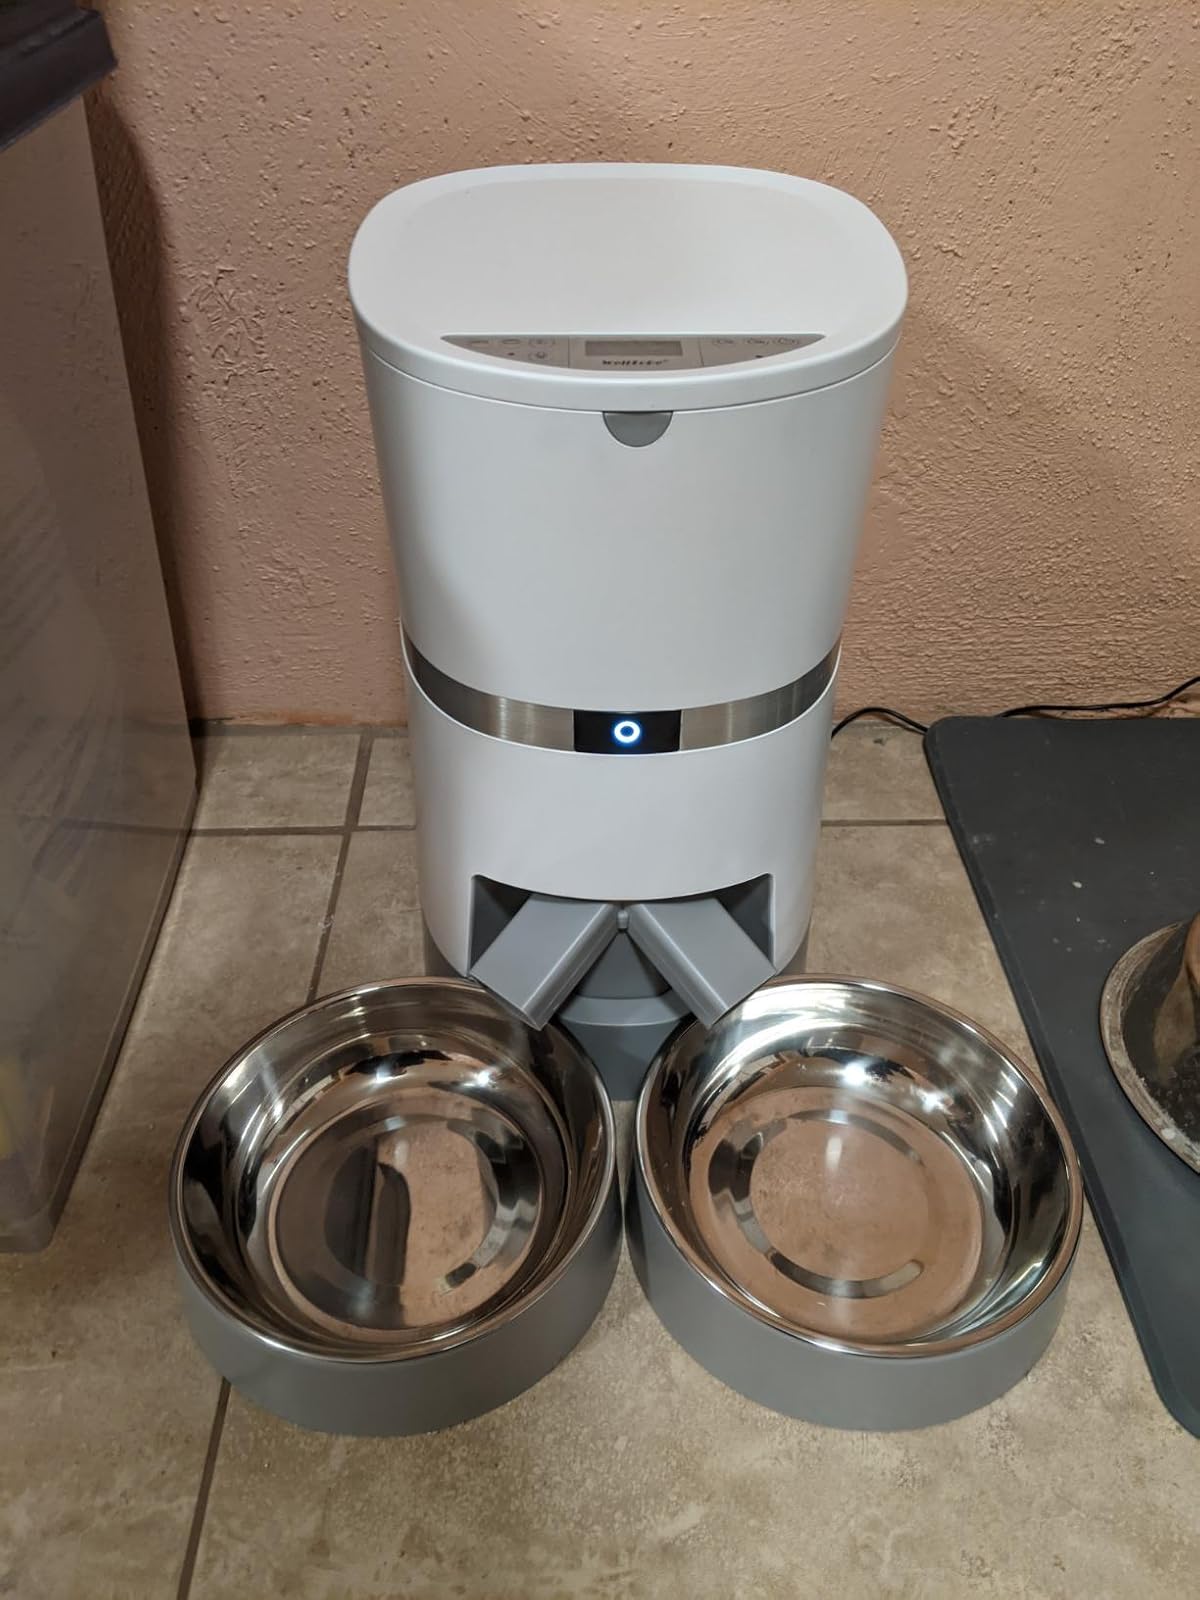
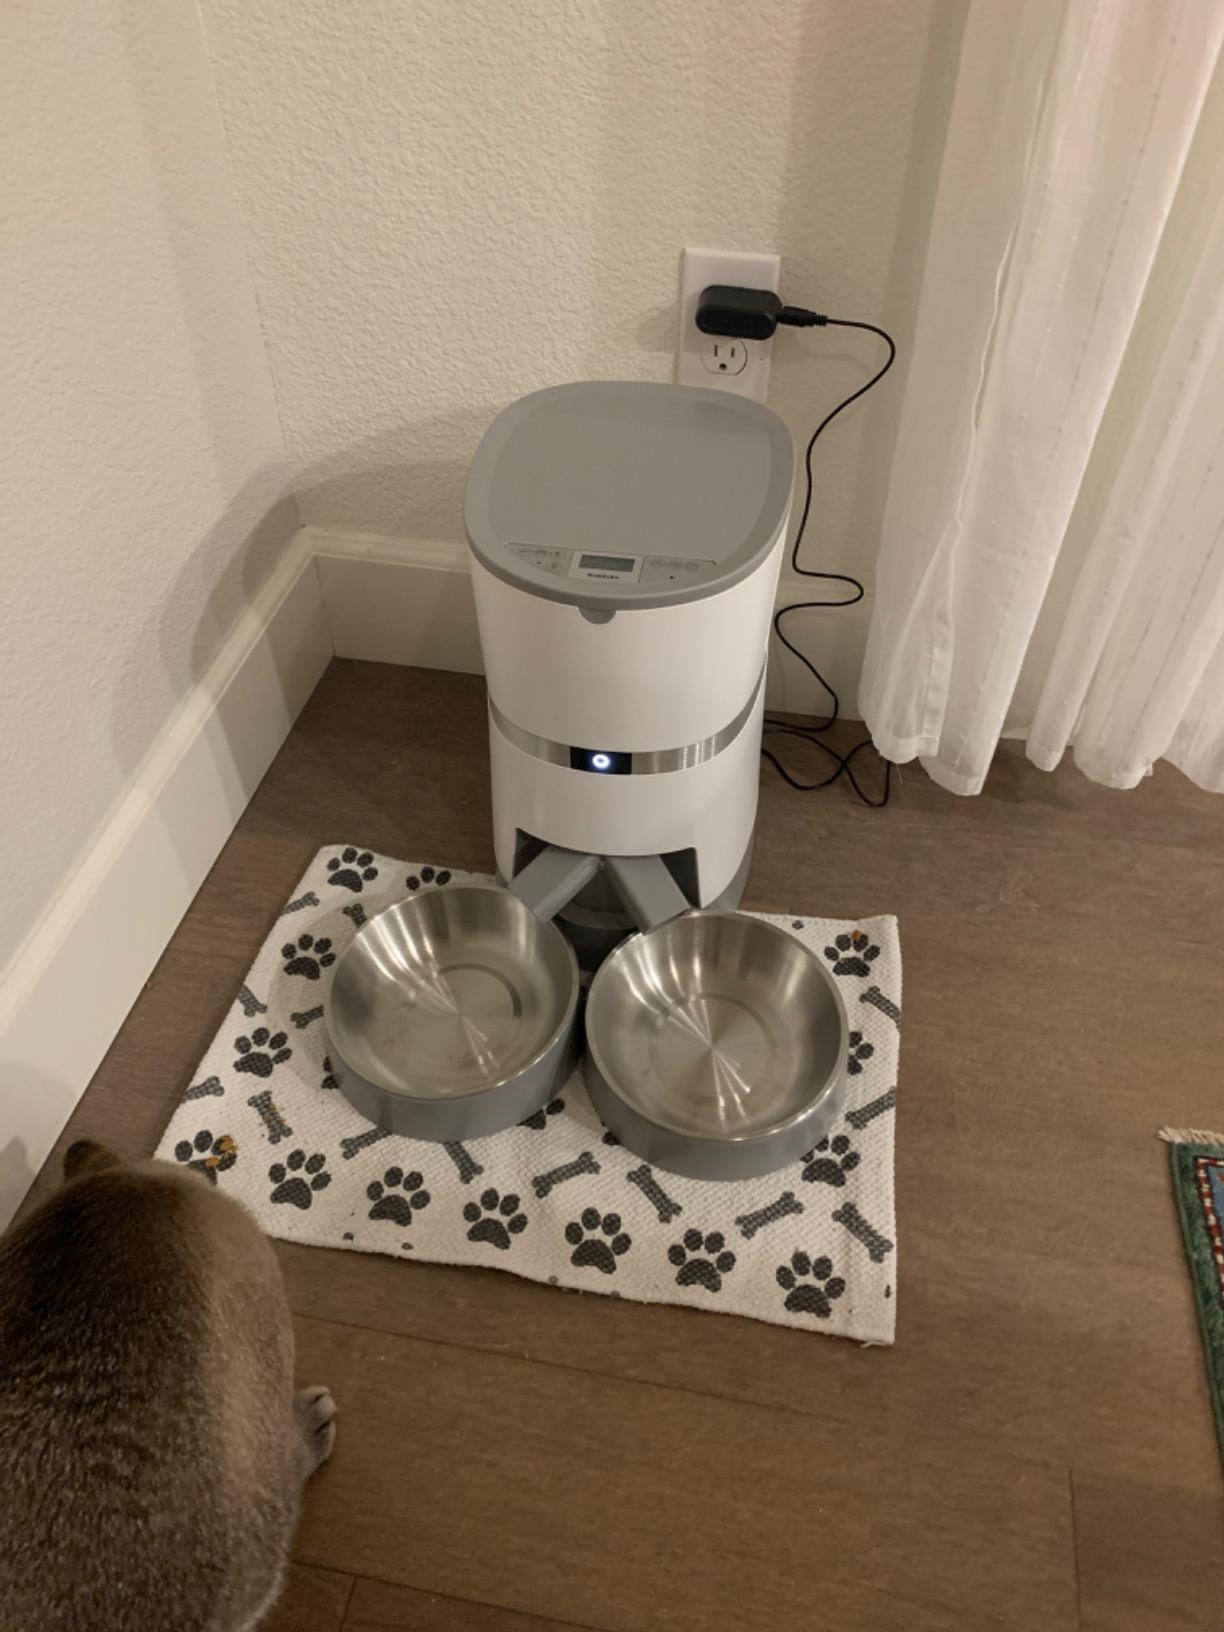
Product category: items_feeder
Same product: yes